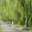
Label: willow_tree